15th Poznań Uhlan Regiment

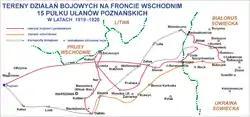
Area of combat actions of regiment 1919-1920

On 1 August 1919, the regiment moved to the front line as a part of 14th Greater Poland Infantry Division. The regiment campaigned through Maladzyechna, Małe Gajany, Minsk, Ihumen, Bochuczewicze and Babruysk, which was captured on 28 August. Babruysk became the base of the regiment during the fights in the Berezina River valley and in Polesia until May 1920. In this period, Soviet soldiers nicknamed the regiment "", due to the red colour on their rogatywkas. In May 1920 the regiment took part in stopping the offensive of the Soviet 16th Army, taking many soldiers from the Soviet cavalry brigade as prisoners. In June 1920, due to next Soviet offensive, the regiment was forced to retreat. During fights near Ivachnoviche, on 29 July the regiment's CO, LtCol. Władysław Anders, was wounded. As a part of the Polish counteroffensive the regiment broke through the Soviet lines on 16 August, near Maciejowice. Later the regiment took part in the Battle of the Niemen River. In the second half of September 1920 cavalryman took part in fights near Mezhiritch, Zelva and Snovy. The last city captured by the regiment was Minsk, from where the unit was withdrawn after the ceasefire. On 16 January 1921, the regiment returned to Poznań under the command of Władysław Anders. For their valor during the war, all regiments of the 14th Division received Virtuti Militari. The colours of the unit were decorated by Marsh. Józef Piłsudski on 22 April 1921.